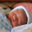
Label: baby